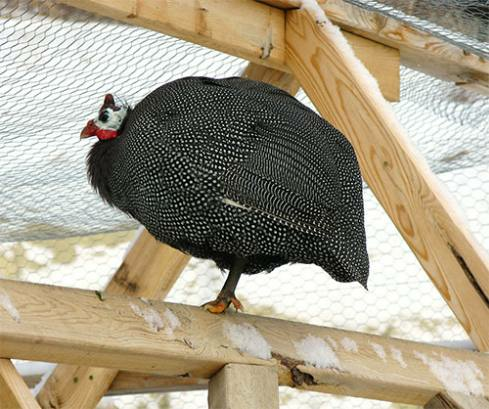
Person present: No